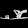
Label: Sandal